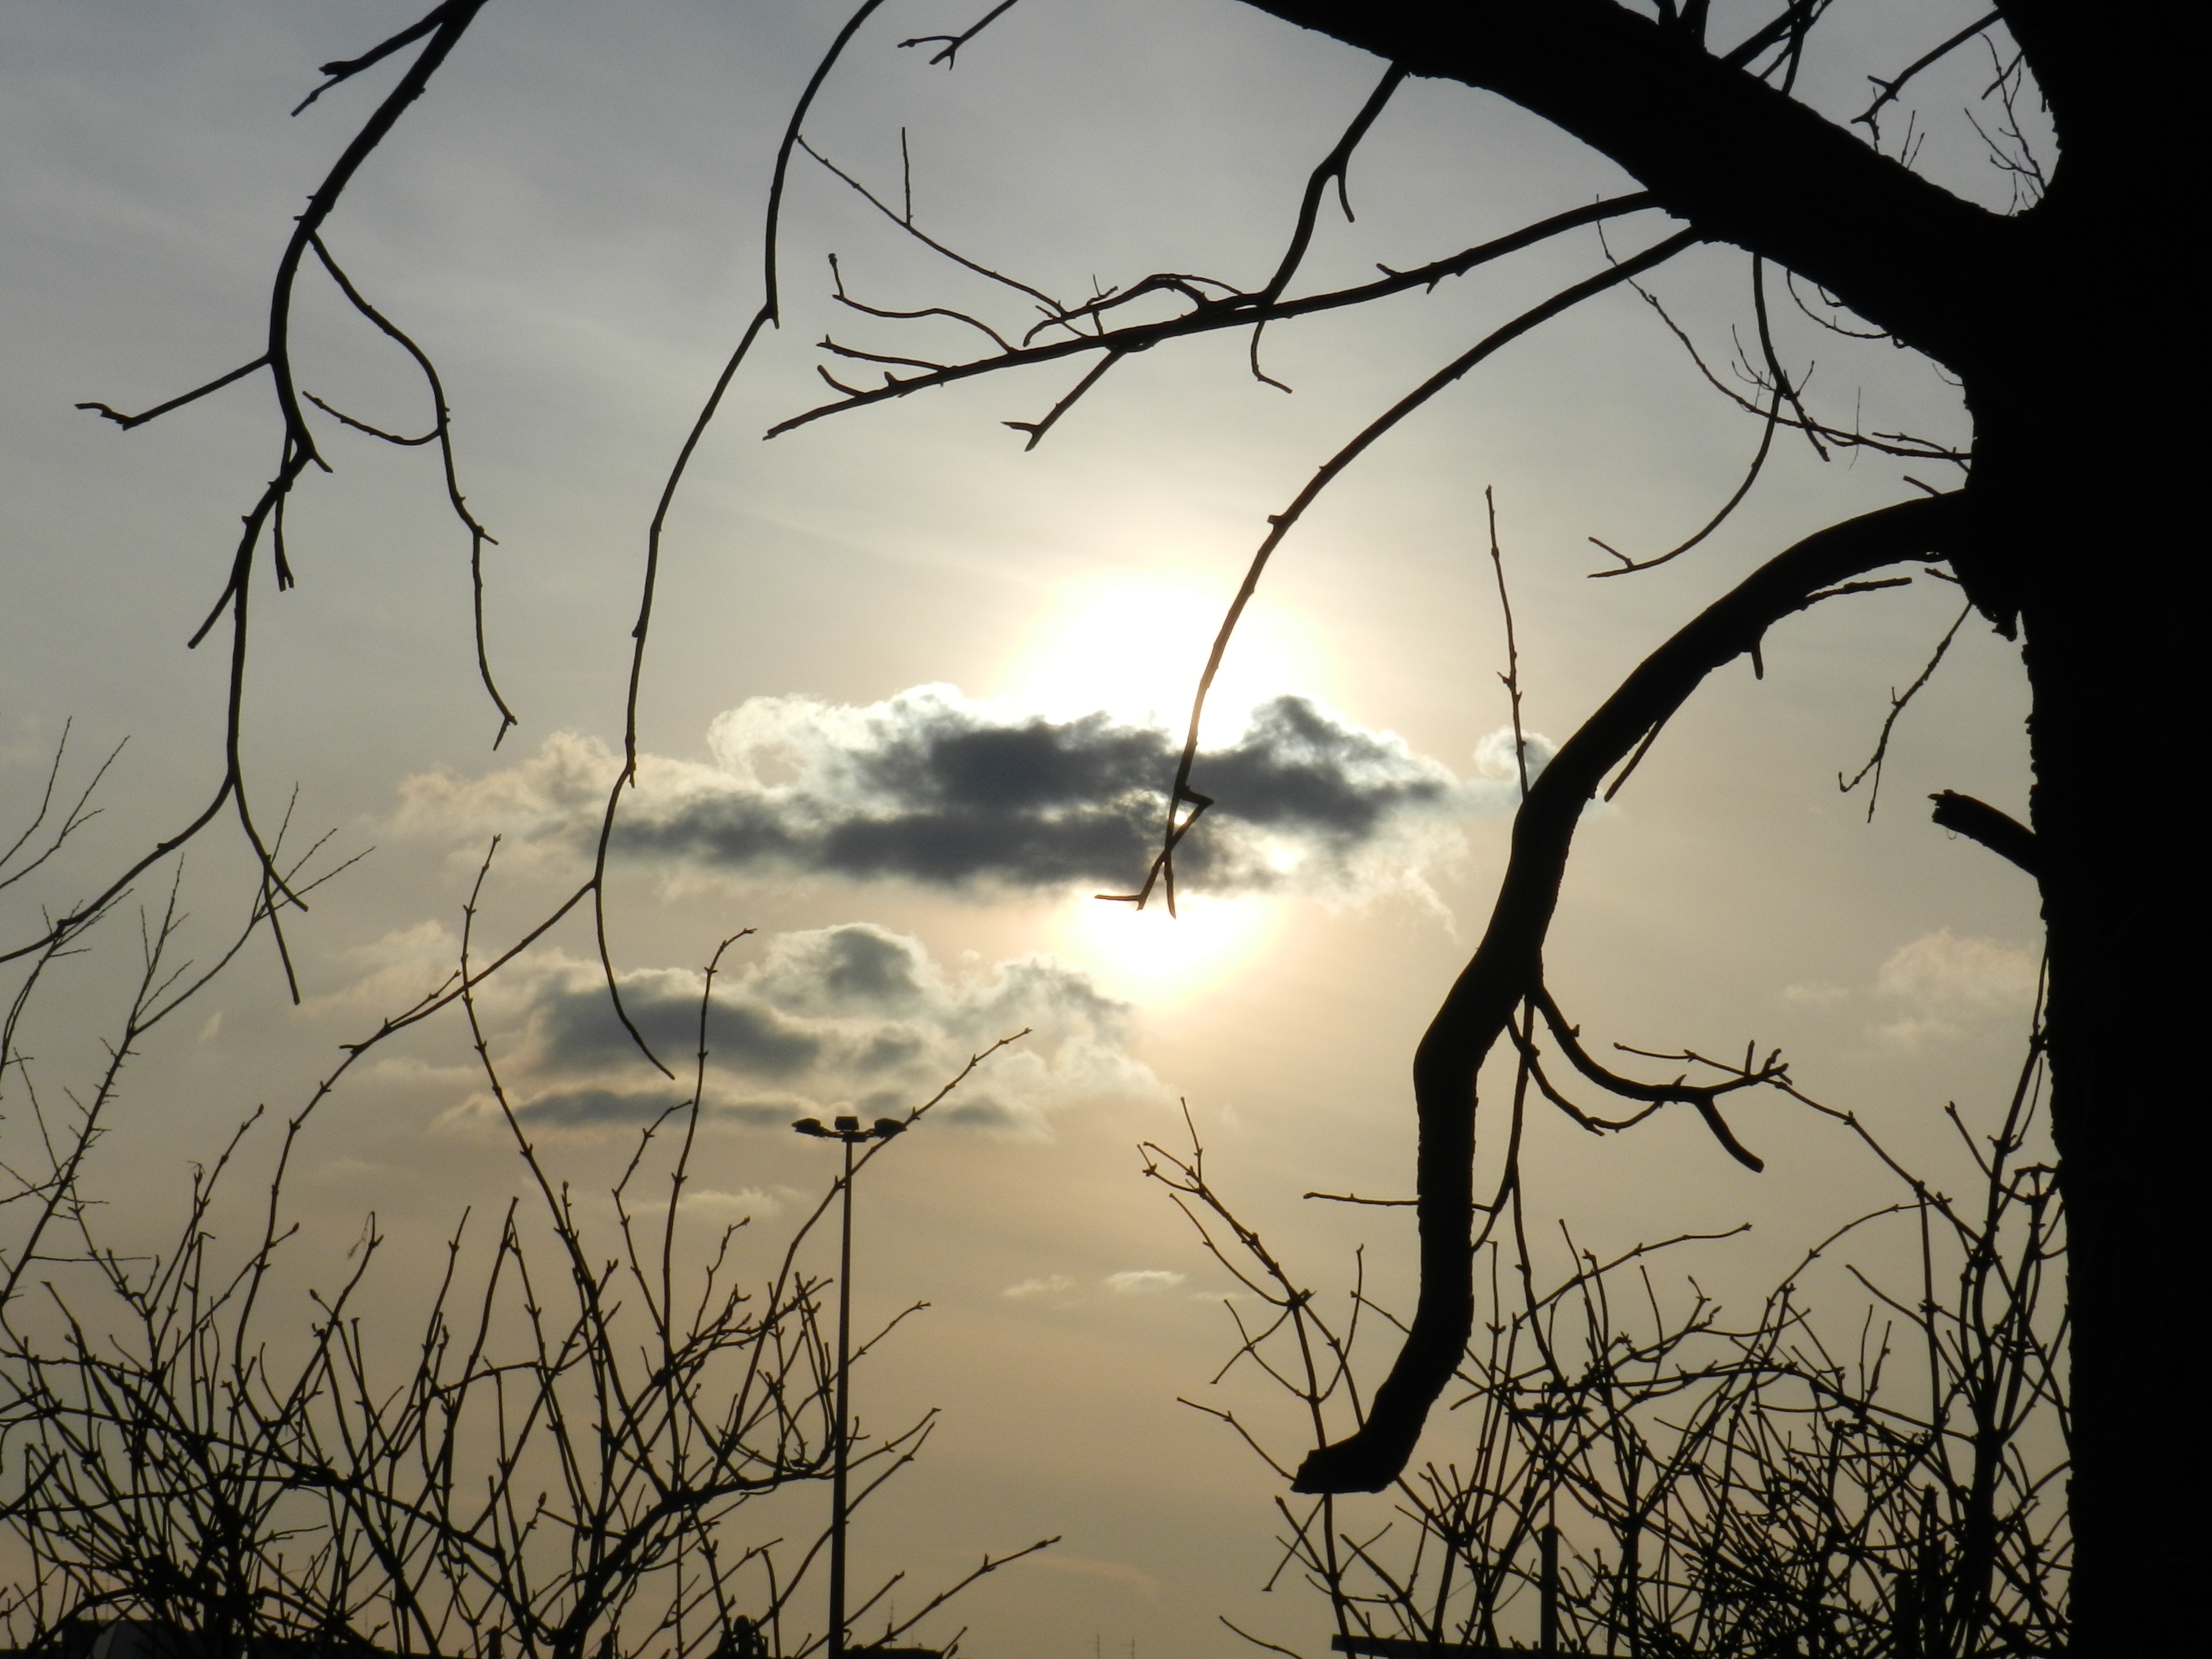
tree, nature, forest, branch, silhouette, cloud, sky, sunset, sunlight, morning, wind, evening, twilight, darkness, monochrome, mood, the sun, evening sky, monochrome photography, atmospheric phenomenon